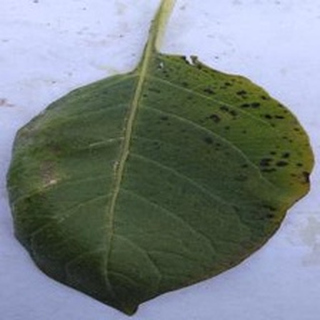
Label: potato_early_blight